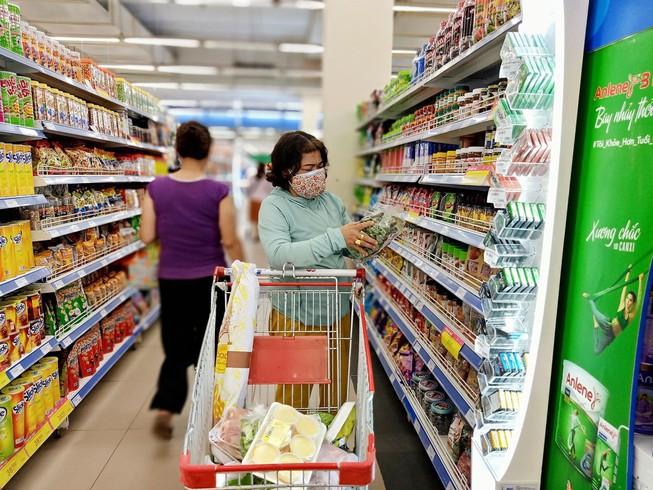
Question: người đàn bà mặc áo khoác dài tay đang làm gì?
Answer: người đàn bà mặc áo khoác dài tay đang lựa mua sản phẩm